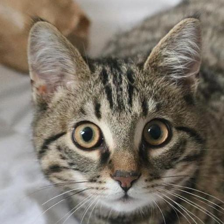
Label: animals